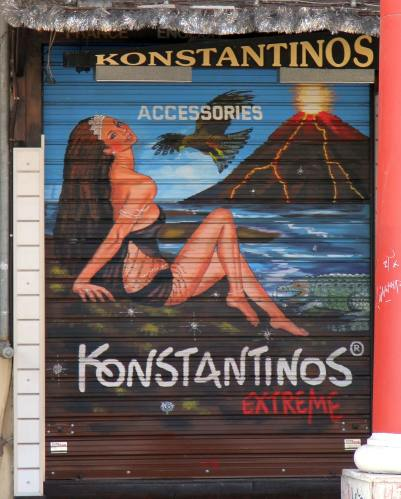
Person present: No